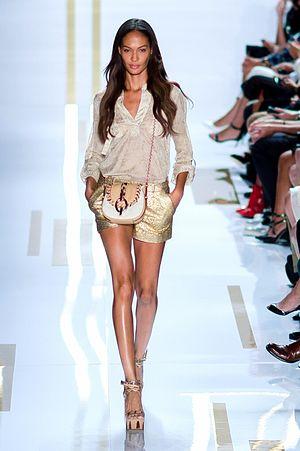
Joan Rodriguez Smalls, plus connue sous le nom de Joan Smalls, est un mannequin portoricain né à Porto Rico le 11 juillet 1988. Elle a posé et défilé pour les plus grandes marques comme Chanel ou Balmain.